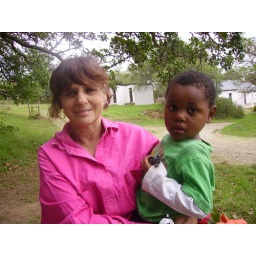
This incredible woman, Mollie Bam, houses 40+ orphans in her 2 bedroom, 1 bathroom house!